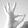
ASL letter: F